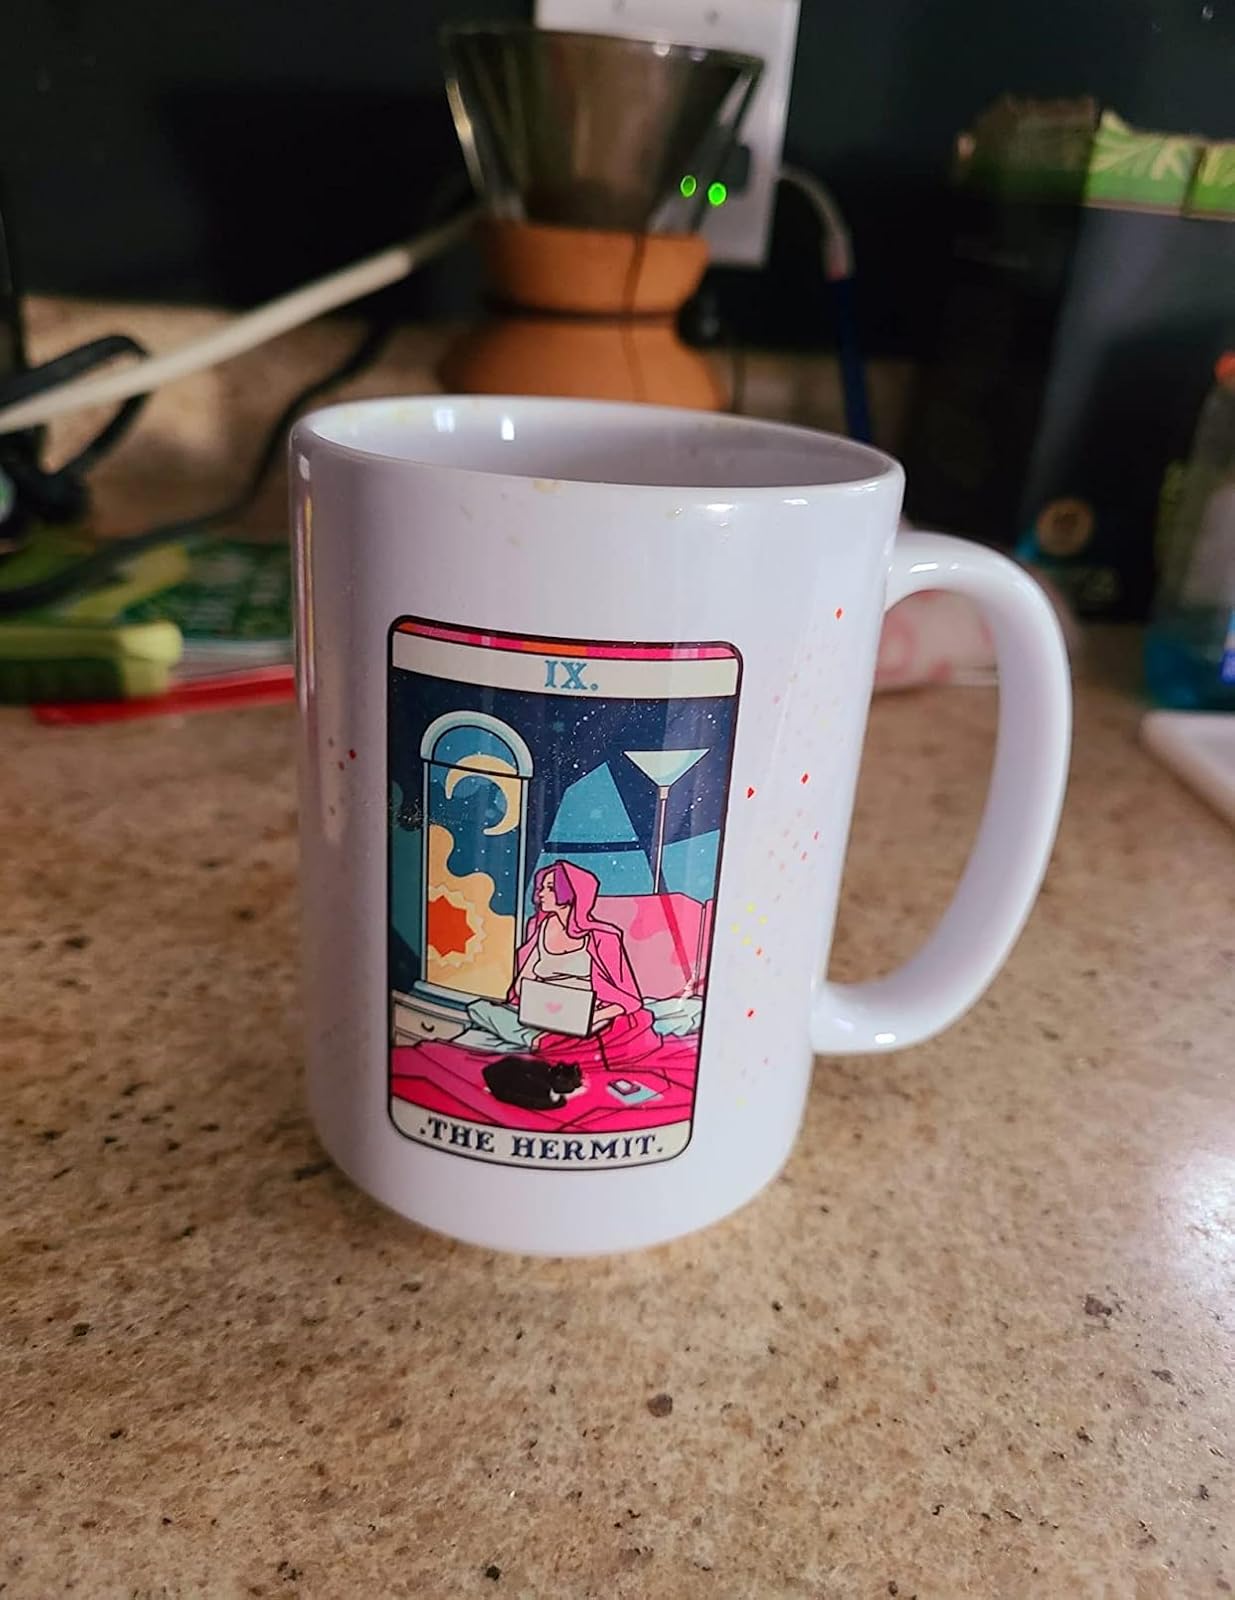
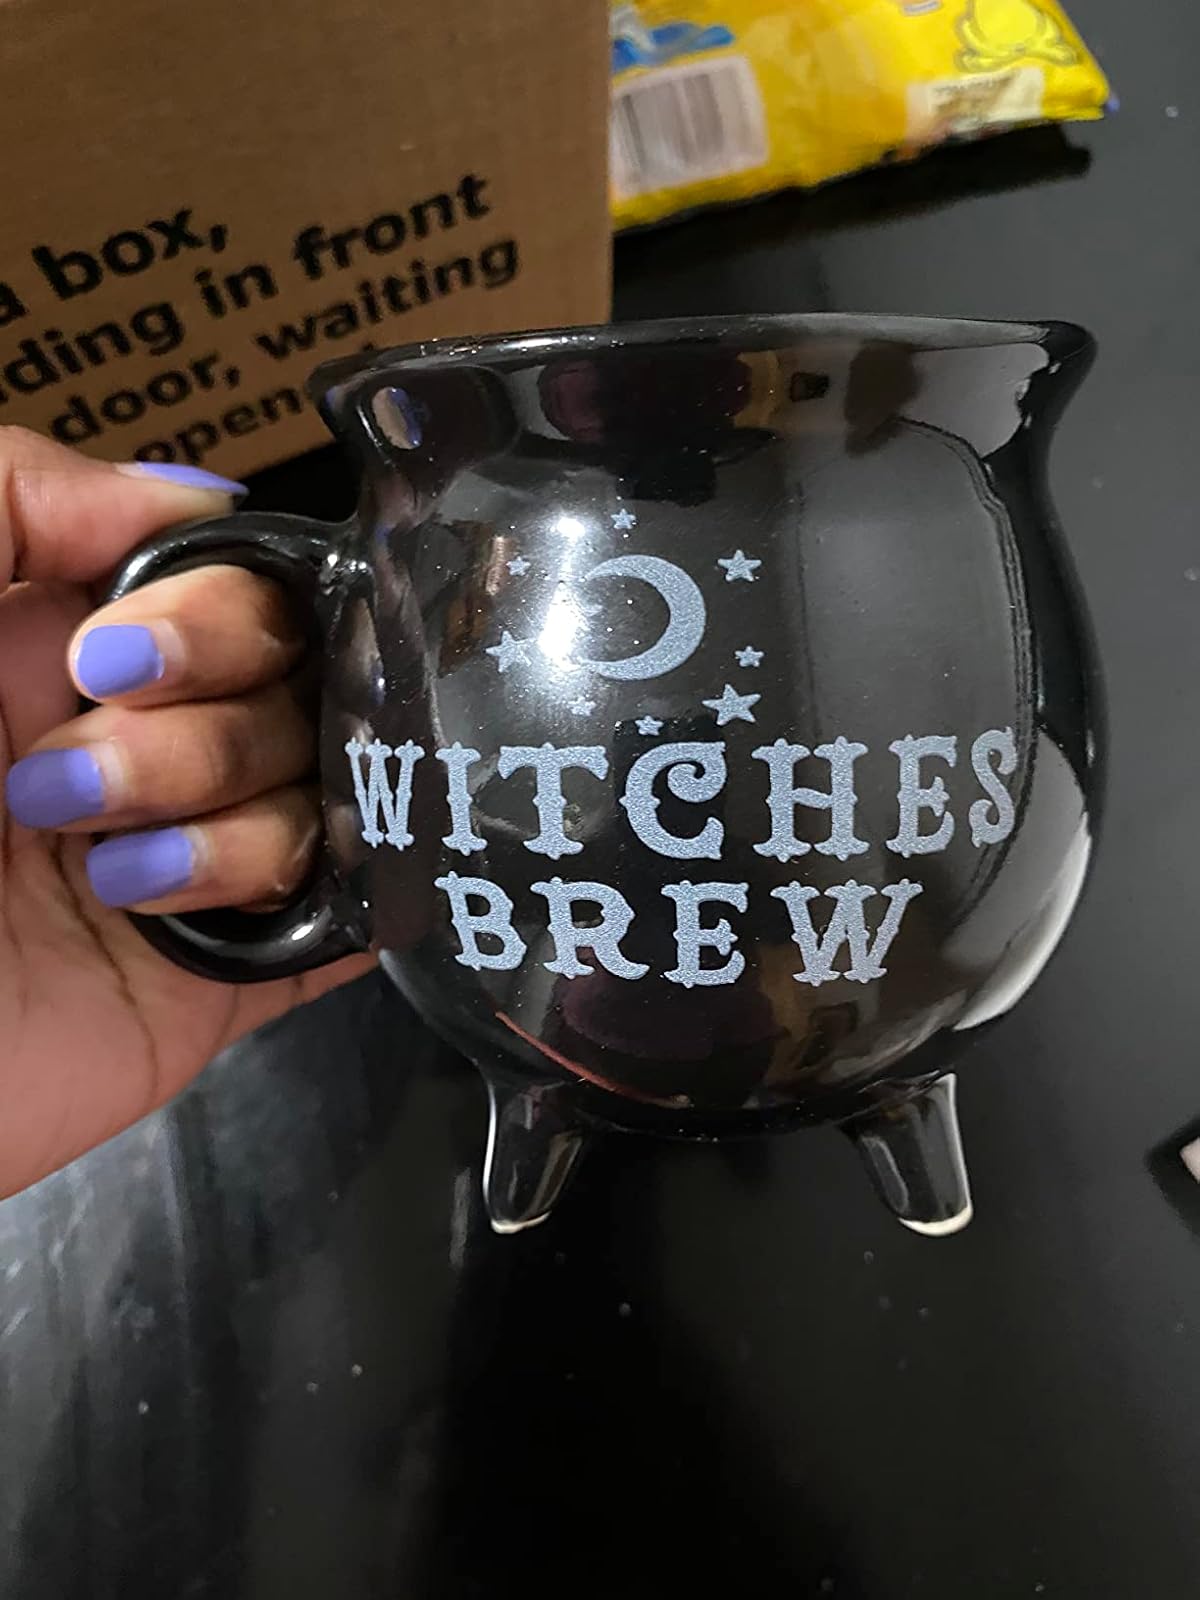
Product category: items_mug
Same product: no